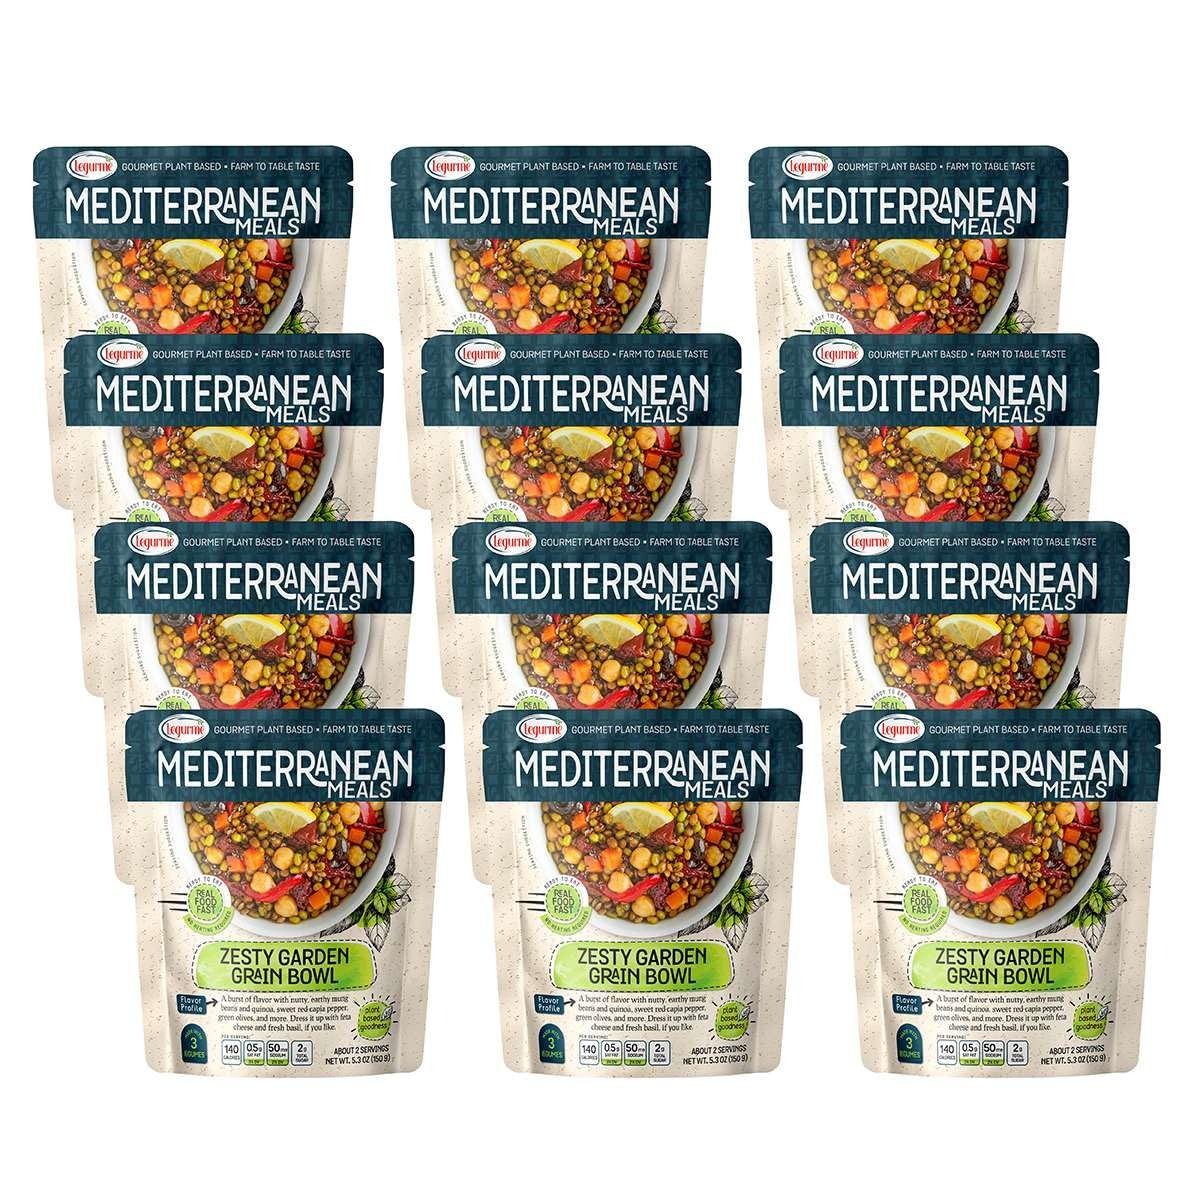
Item Name: Mediterranean, Ready to Eat Zesty Garden Grain Bowl, Gluten Free, Plant Based, Vegan, No Preservatives, No Colorants, No Artificial Flavors, 5.3 Oz (Pack of 12)
Bullet Point 1: GENTLE SQUEEZE pouch to separate contents. SERVE at room temperature, Mediterranean-style! ADD YOUR TOUCH Season with salt/pepper/spices to please your palate. ENJOY!
Bullet Point 2: GLUTEN FREE
Bullet Point 3: PLANT BASED
Bullet Point 4: NO PRESERVATIVES
Bullet Point 5: NO COLORANTS
Bullet Point 6: NO ARTIFICIAL FLAVORS
Product Description: A burst of flavor with nutty, earthy mung beans and quinoa, sweet red capia pepper, green olives, and more. Dress it up with feta cheese and fresh basil, if you like.
Value: 12.0
Unit: Count

Price: 9.99